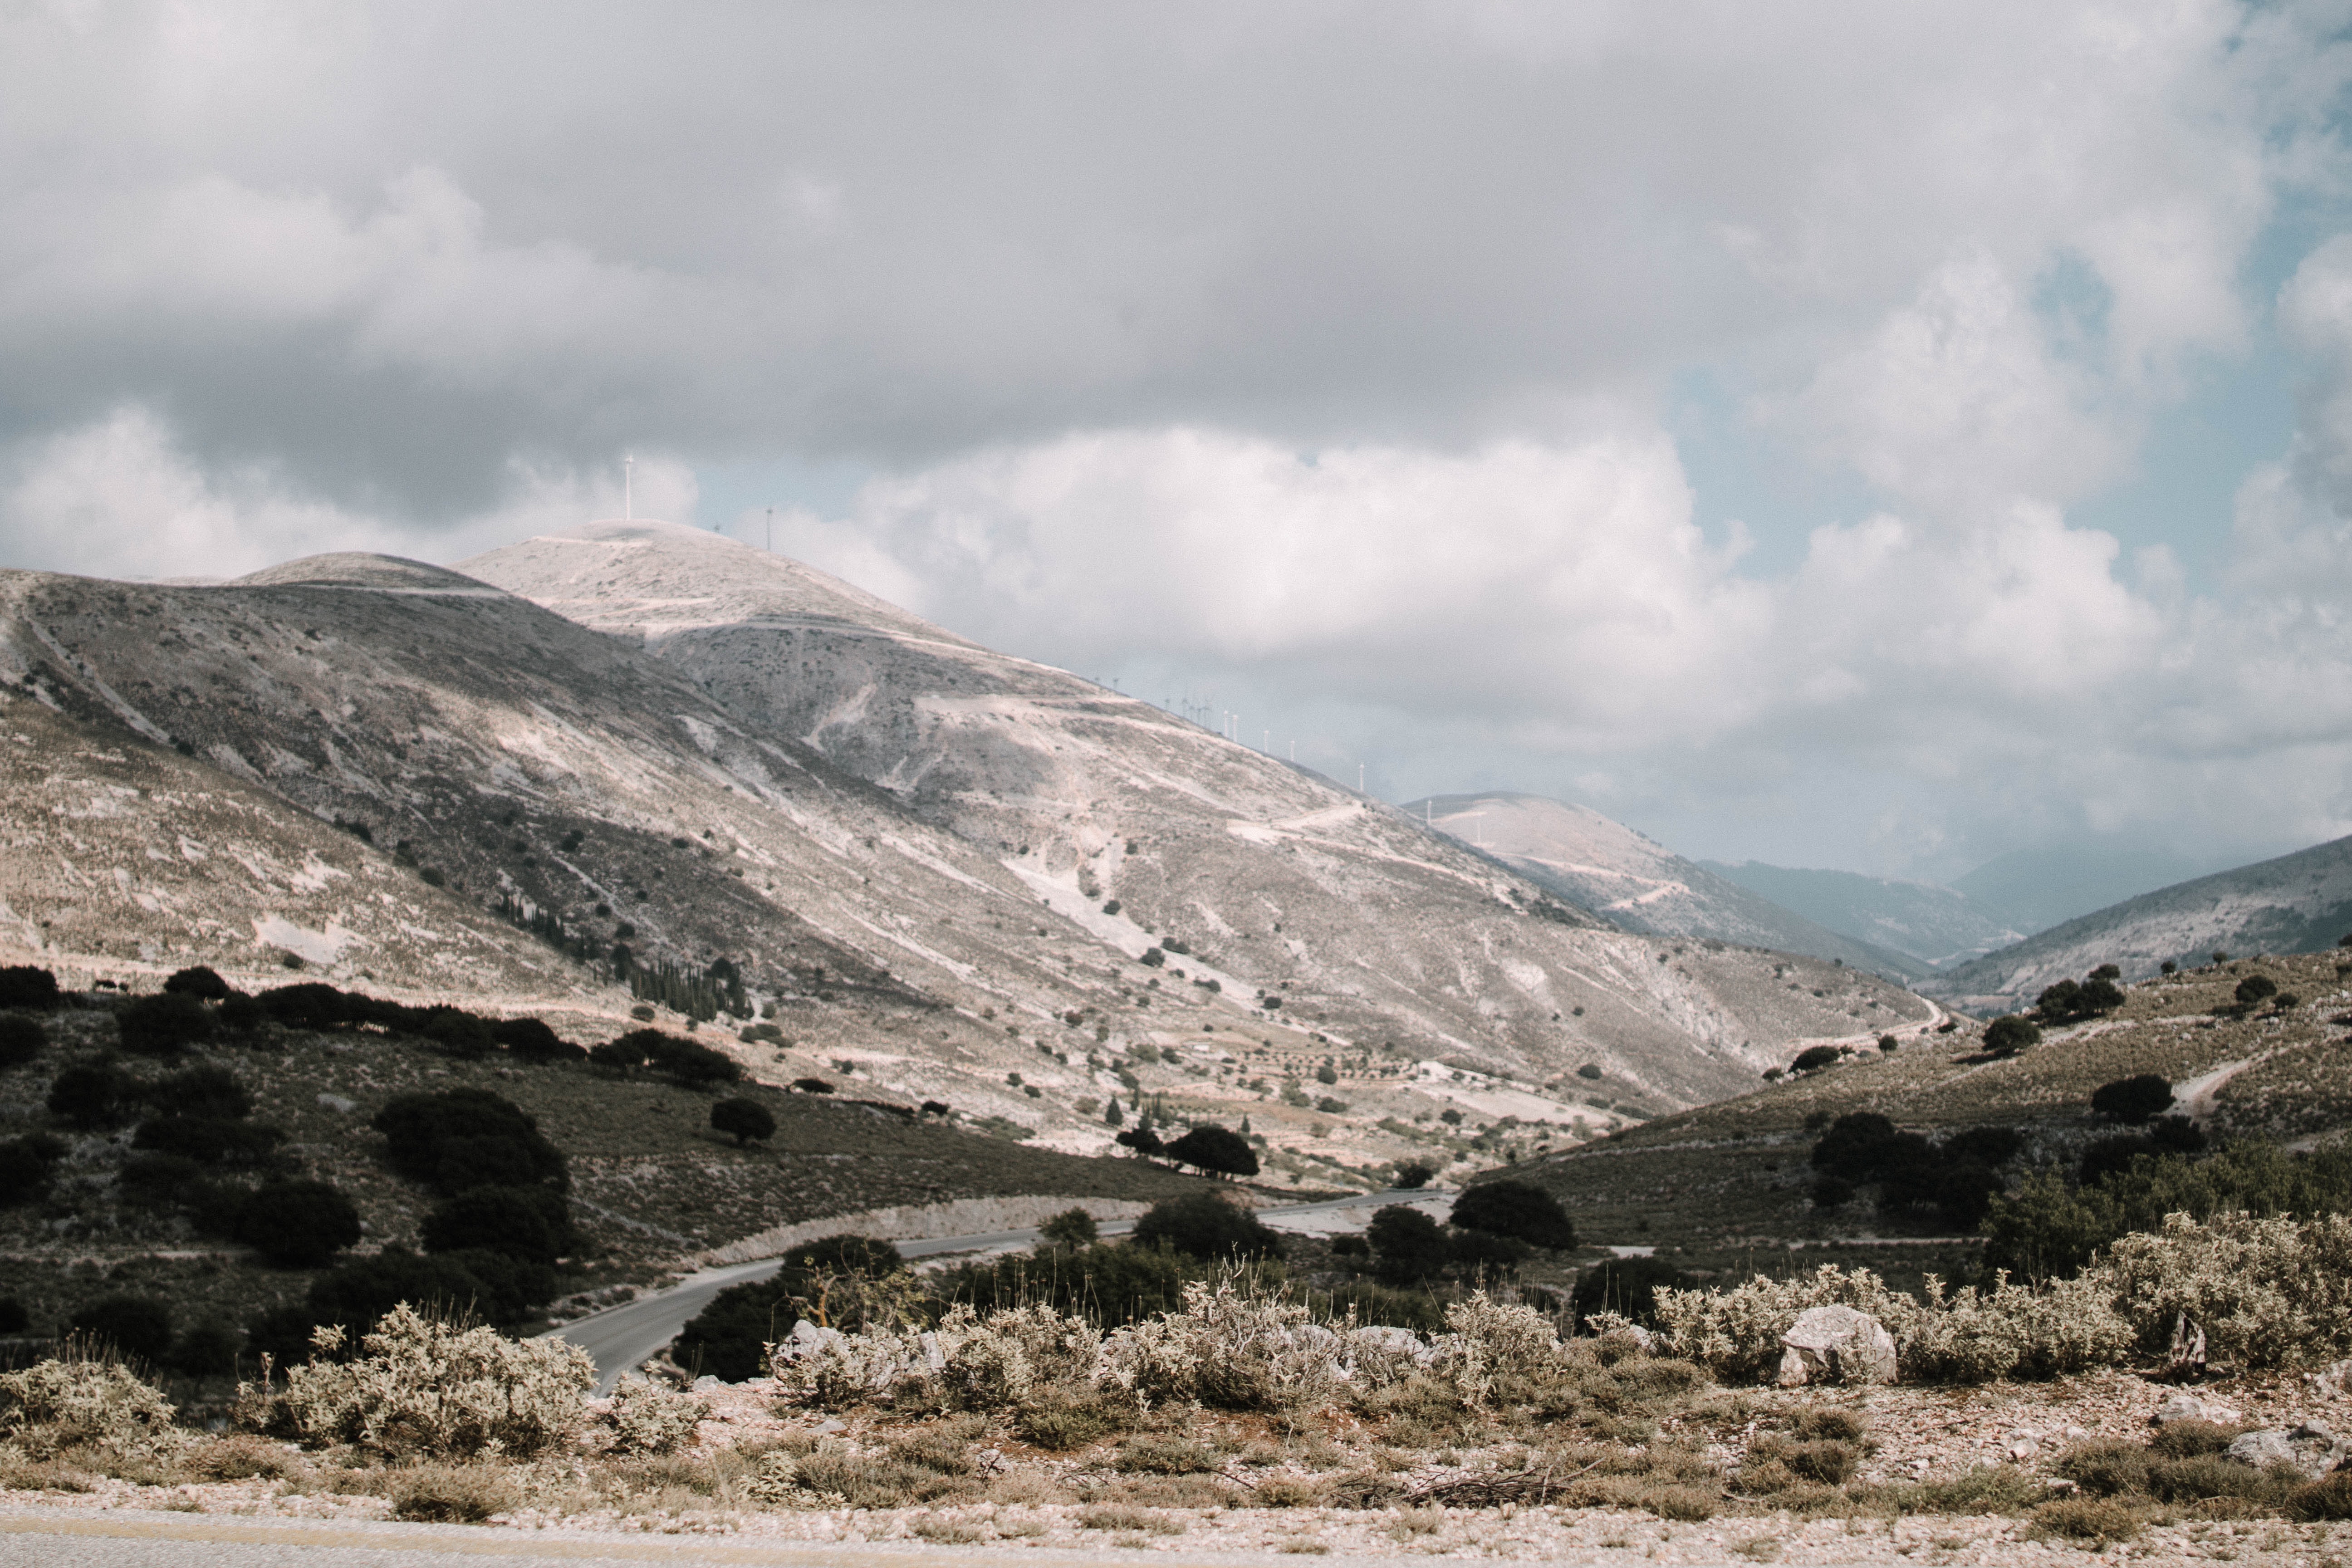
mountainous landforms, mountain, highland, hill, sky, mountain range, wilderness, valley, fell, wadi, cloud, geological phenomenon, ecoregion, geology, ridge, landscape, mountain pass, plateau, hill station, rock, massif, road, national park, formation, moraine, tundra, village, summit